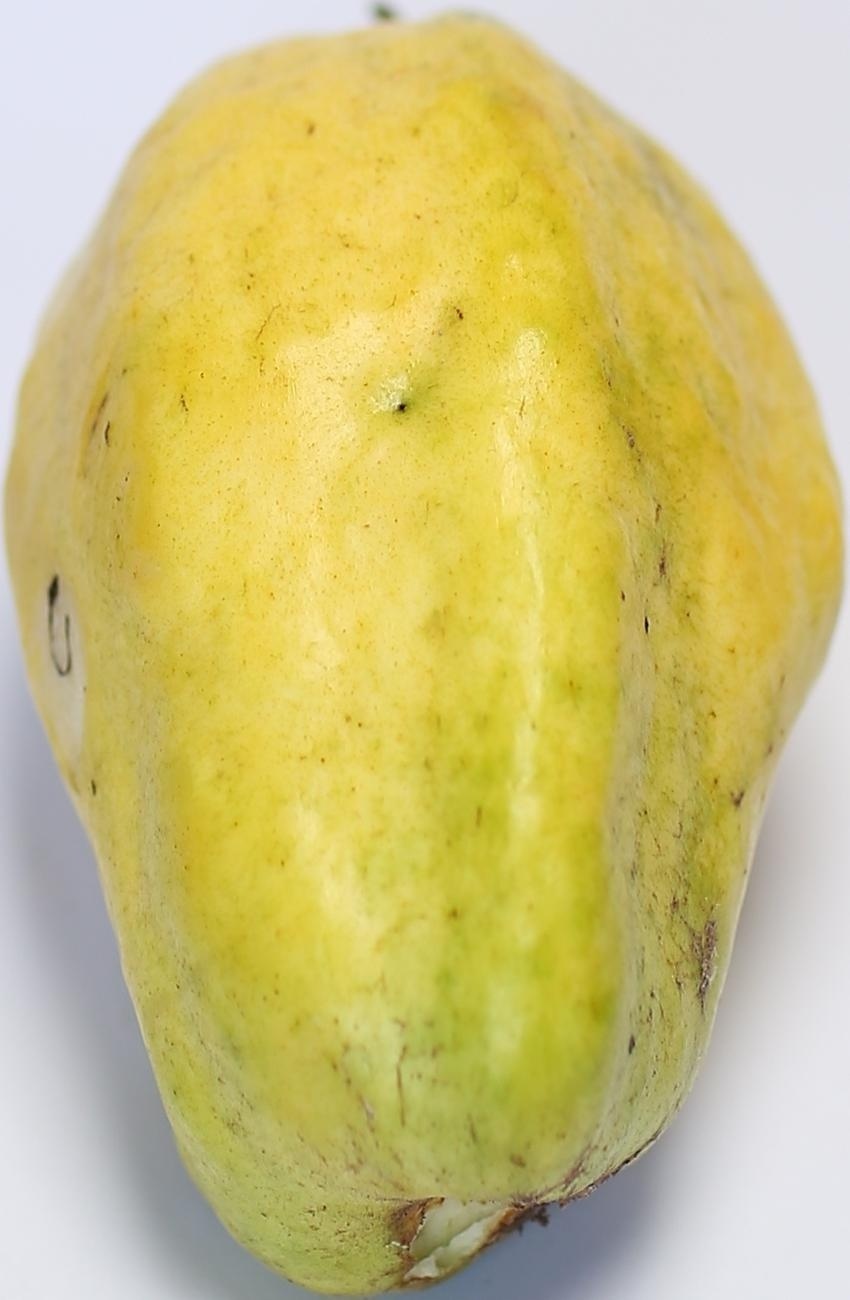
Maturity: mature-green
Variety: thadhrami